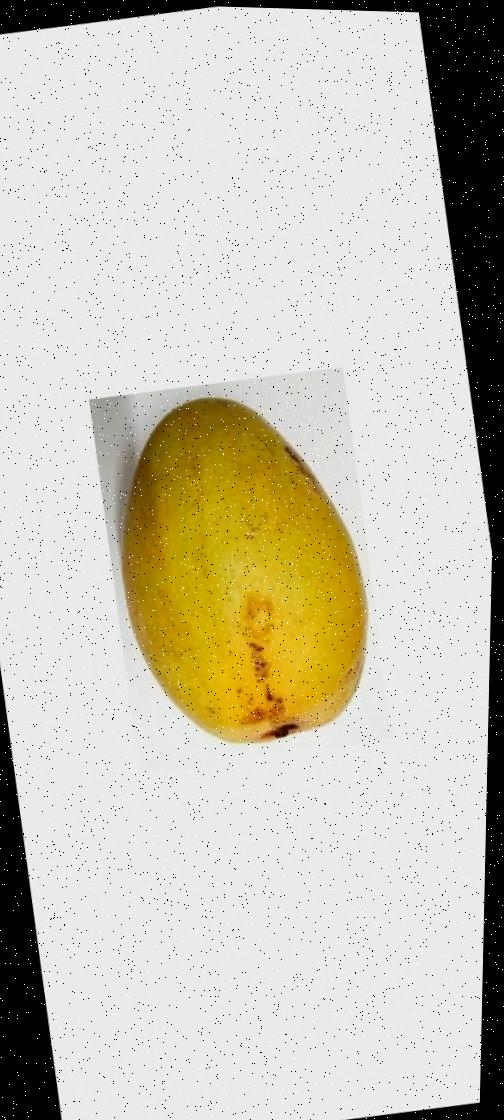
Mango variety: Bari-11